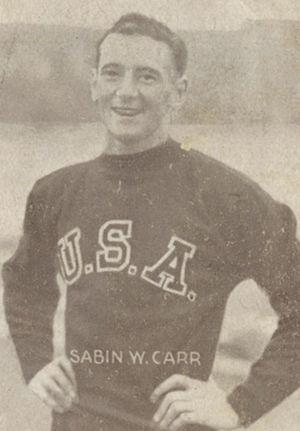
Sabin William Carr, né le 4 septembre 1904 à Dubuque et mort le 12 septembre 1983 à Santa Barbara, est un athlète américain, spécialiste du saut à la perche.